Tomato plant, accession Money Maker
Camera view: tilt-top (135 deg); turntable rotation: 180 degrees
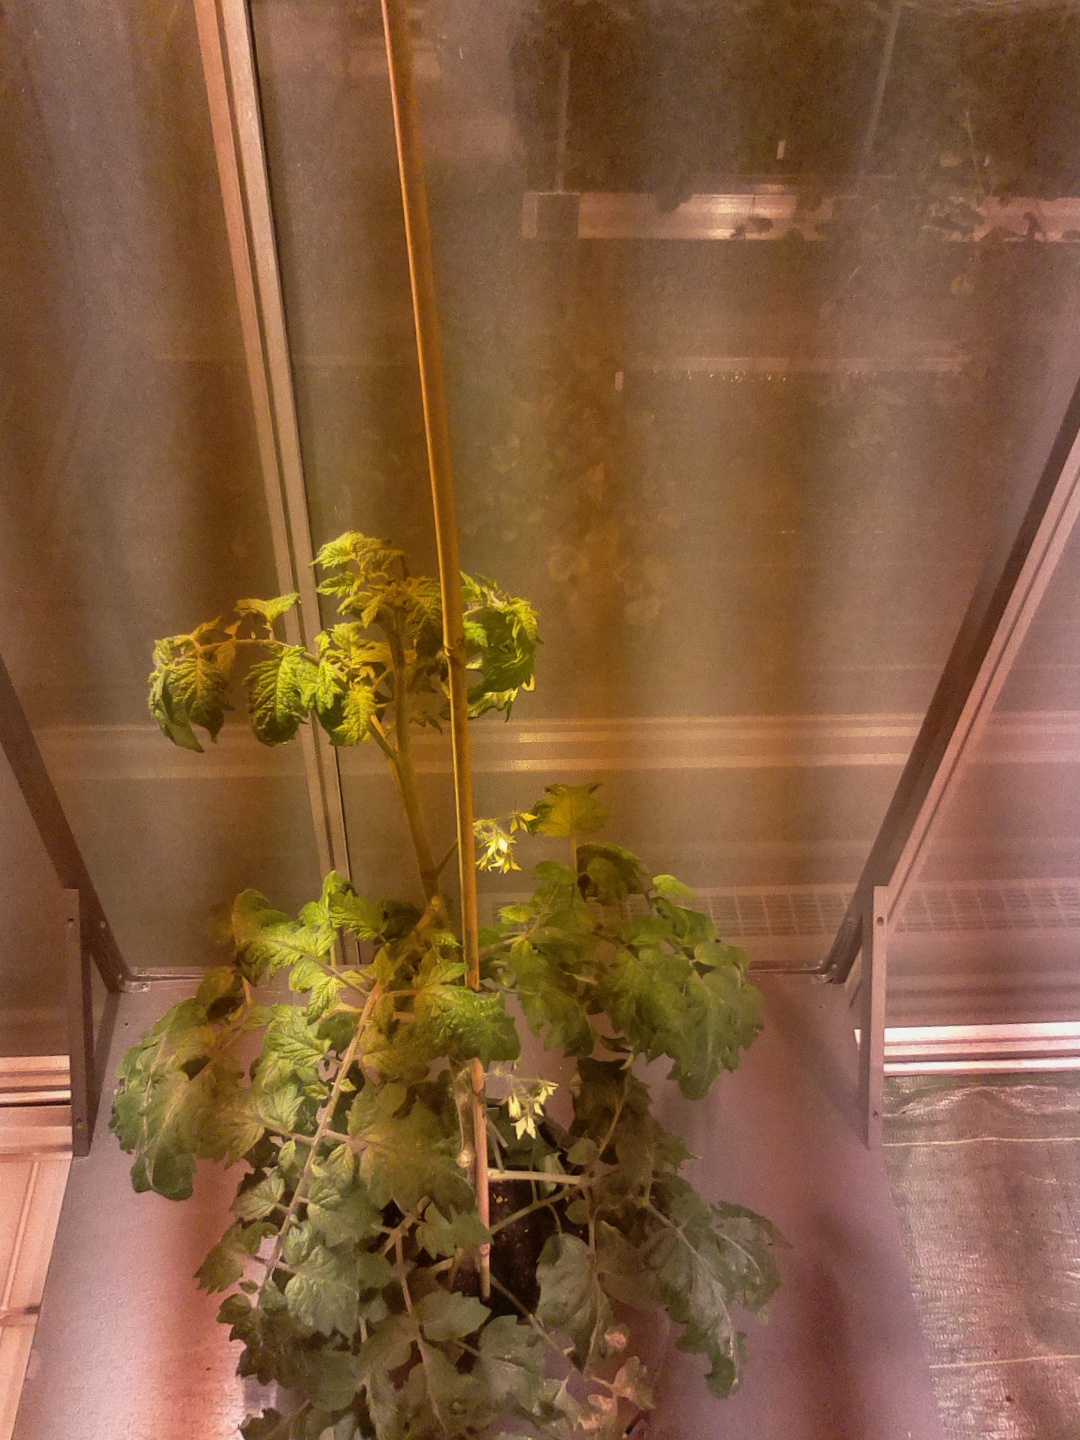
BBCH growth stage 67: Full flowering, 70%-80% of flowers open, more petals falling